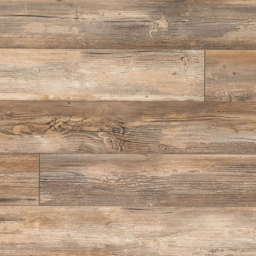
weathered by wind and rain , pine achieves a warm toffee brown with gray accents , just like these planks .